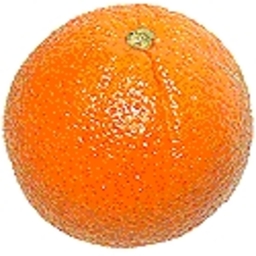
Label: Orange